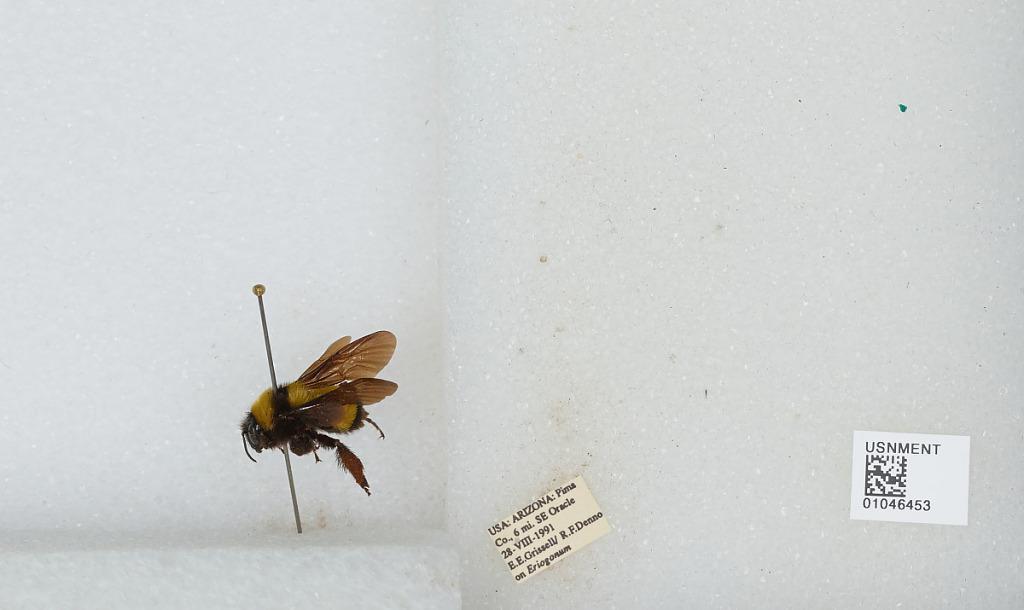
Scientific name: Bombus sp.
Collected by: E. Grissell & R. Denno
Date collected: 1991-8-28
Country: United States
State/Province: Arizona
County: Pima
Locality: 6 miles Southeast of Oracle
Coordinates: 32.5628, -110.706